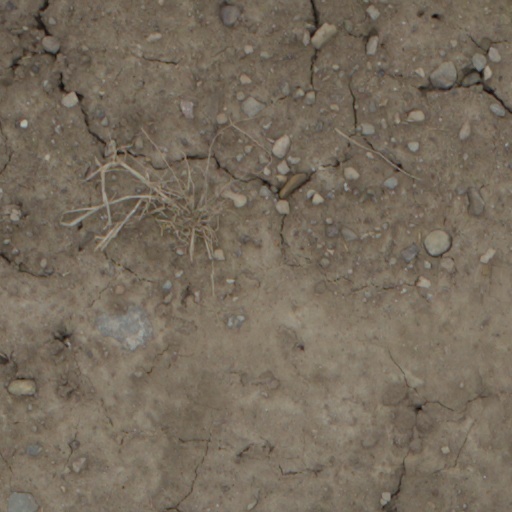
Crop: wheat